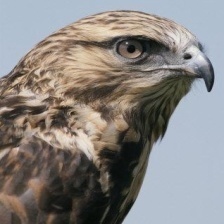
Species: ROUGH LEG BUZZARD
Scientific name: BUTEO LAGOPUS